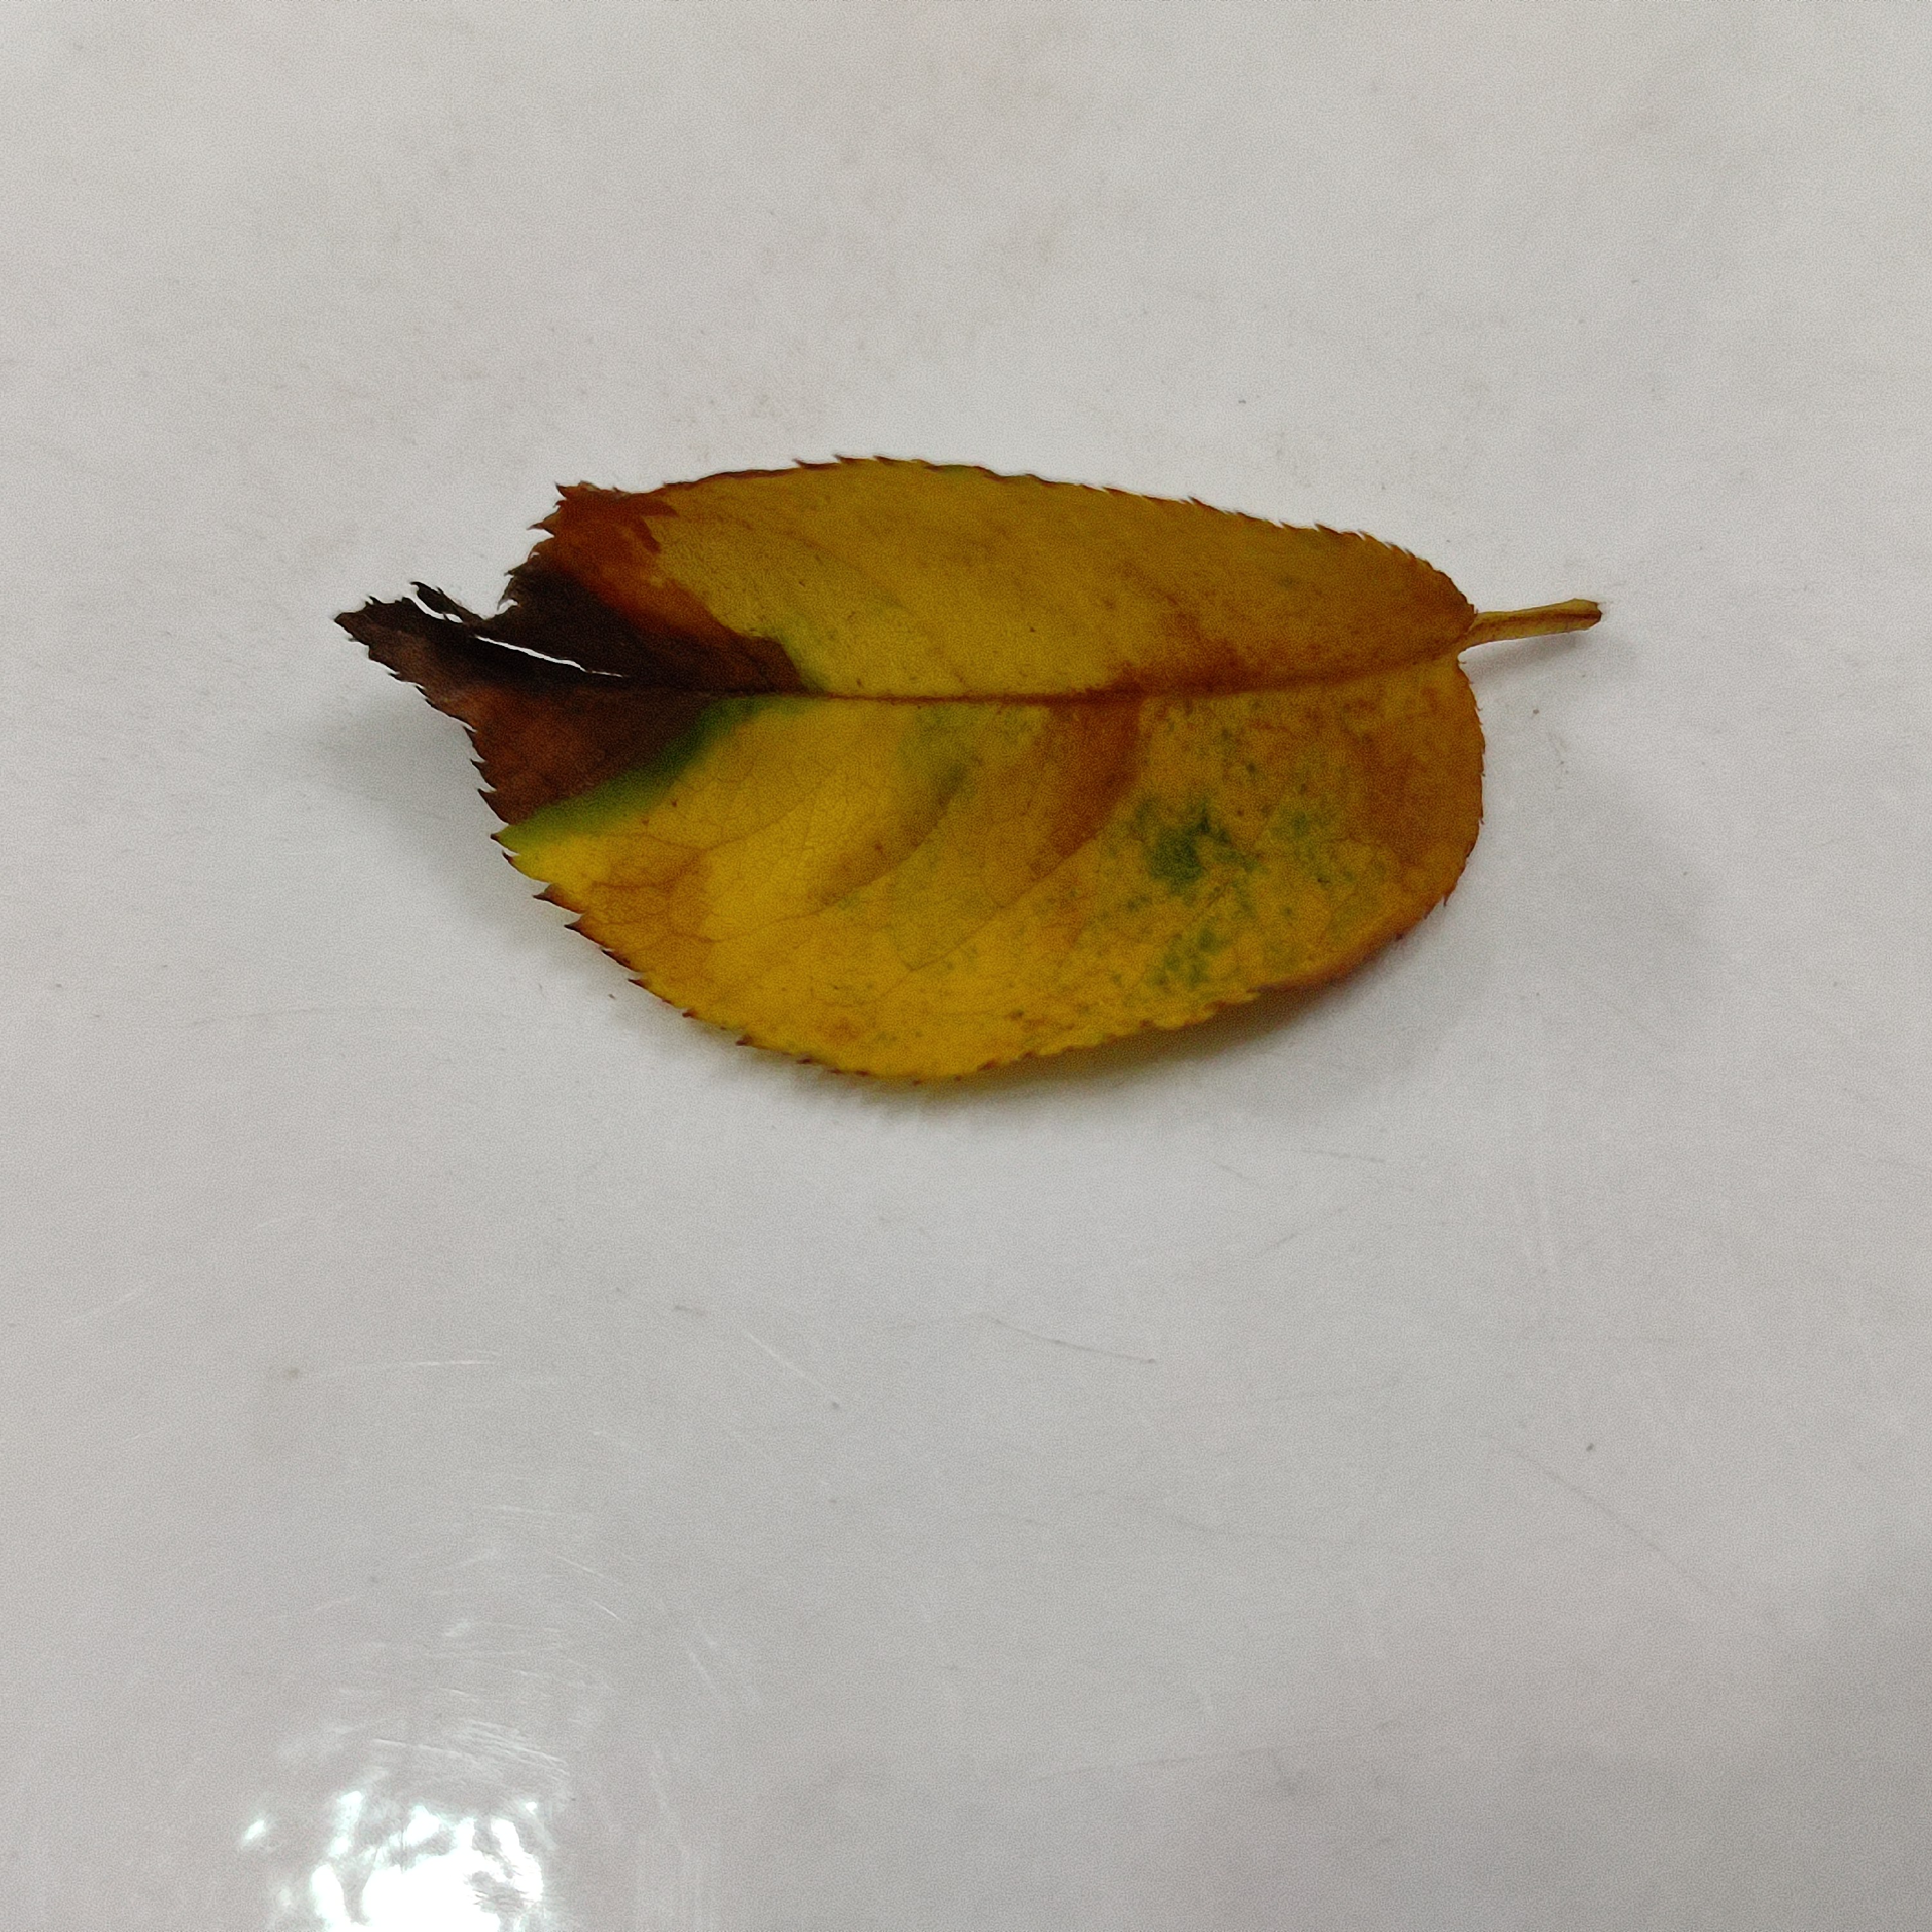
Label: Black Spot